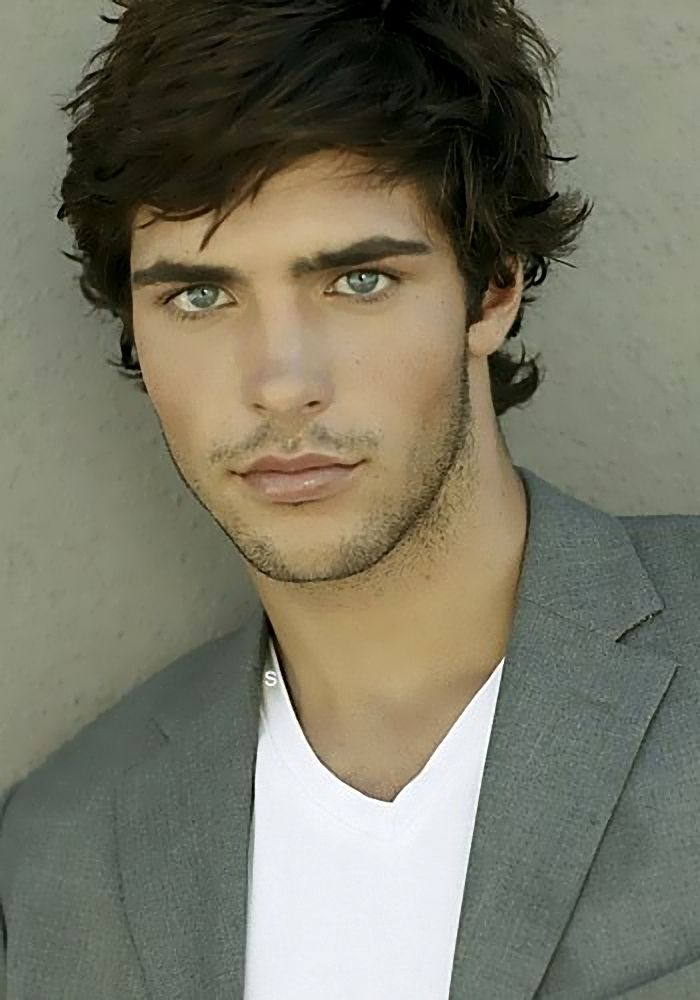
Portrait style: Real Portrait